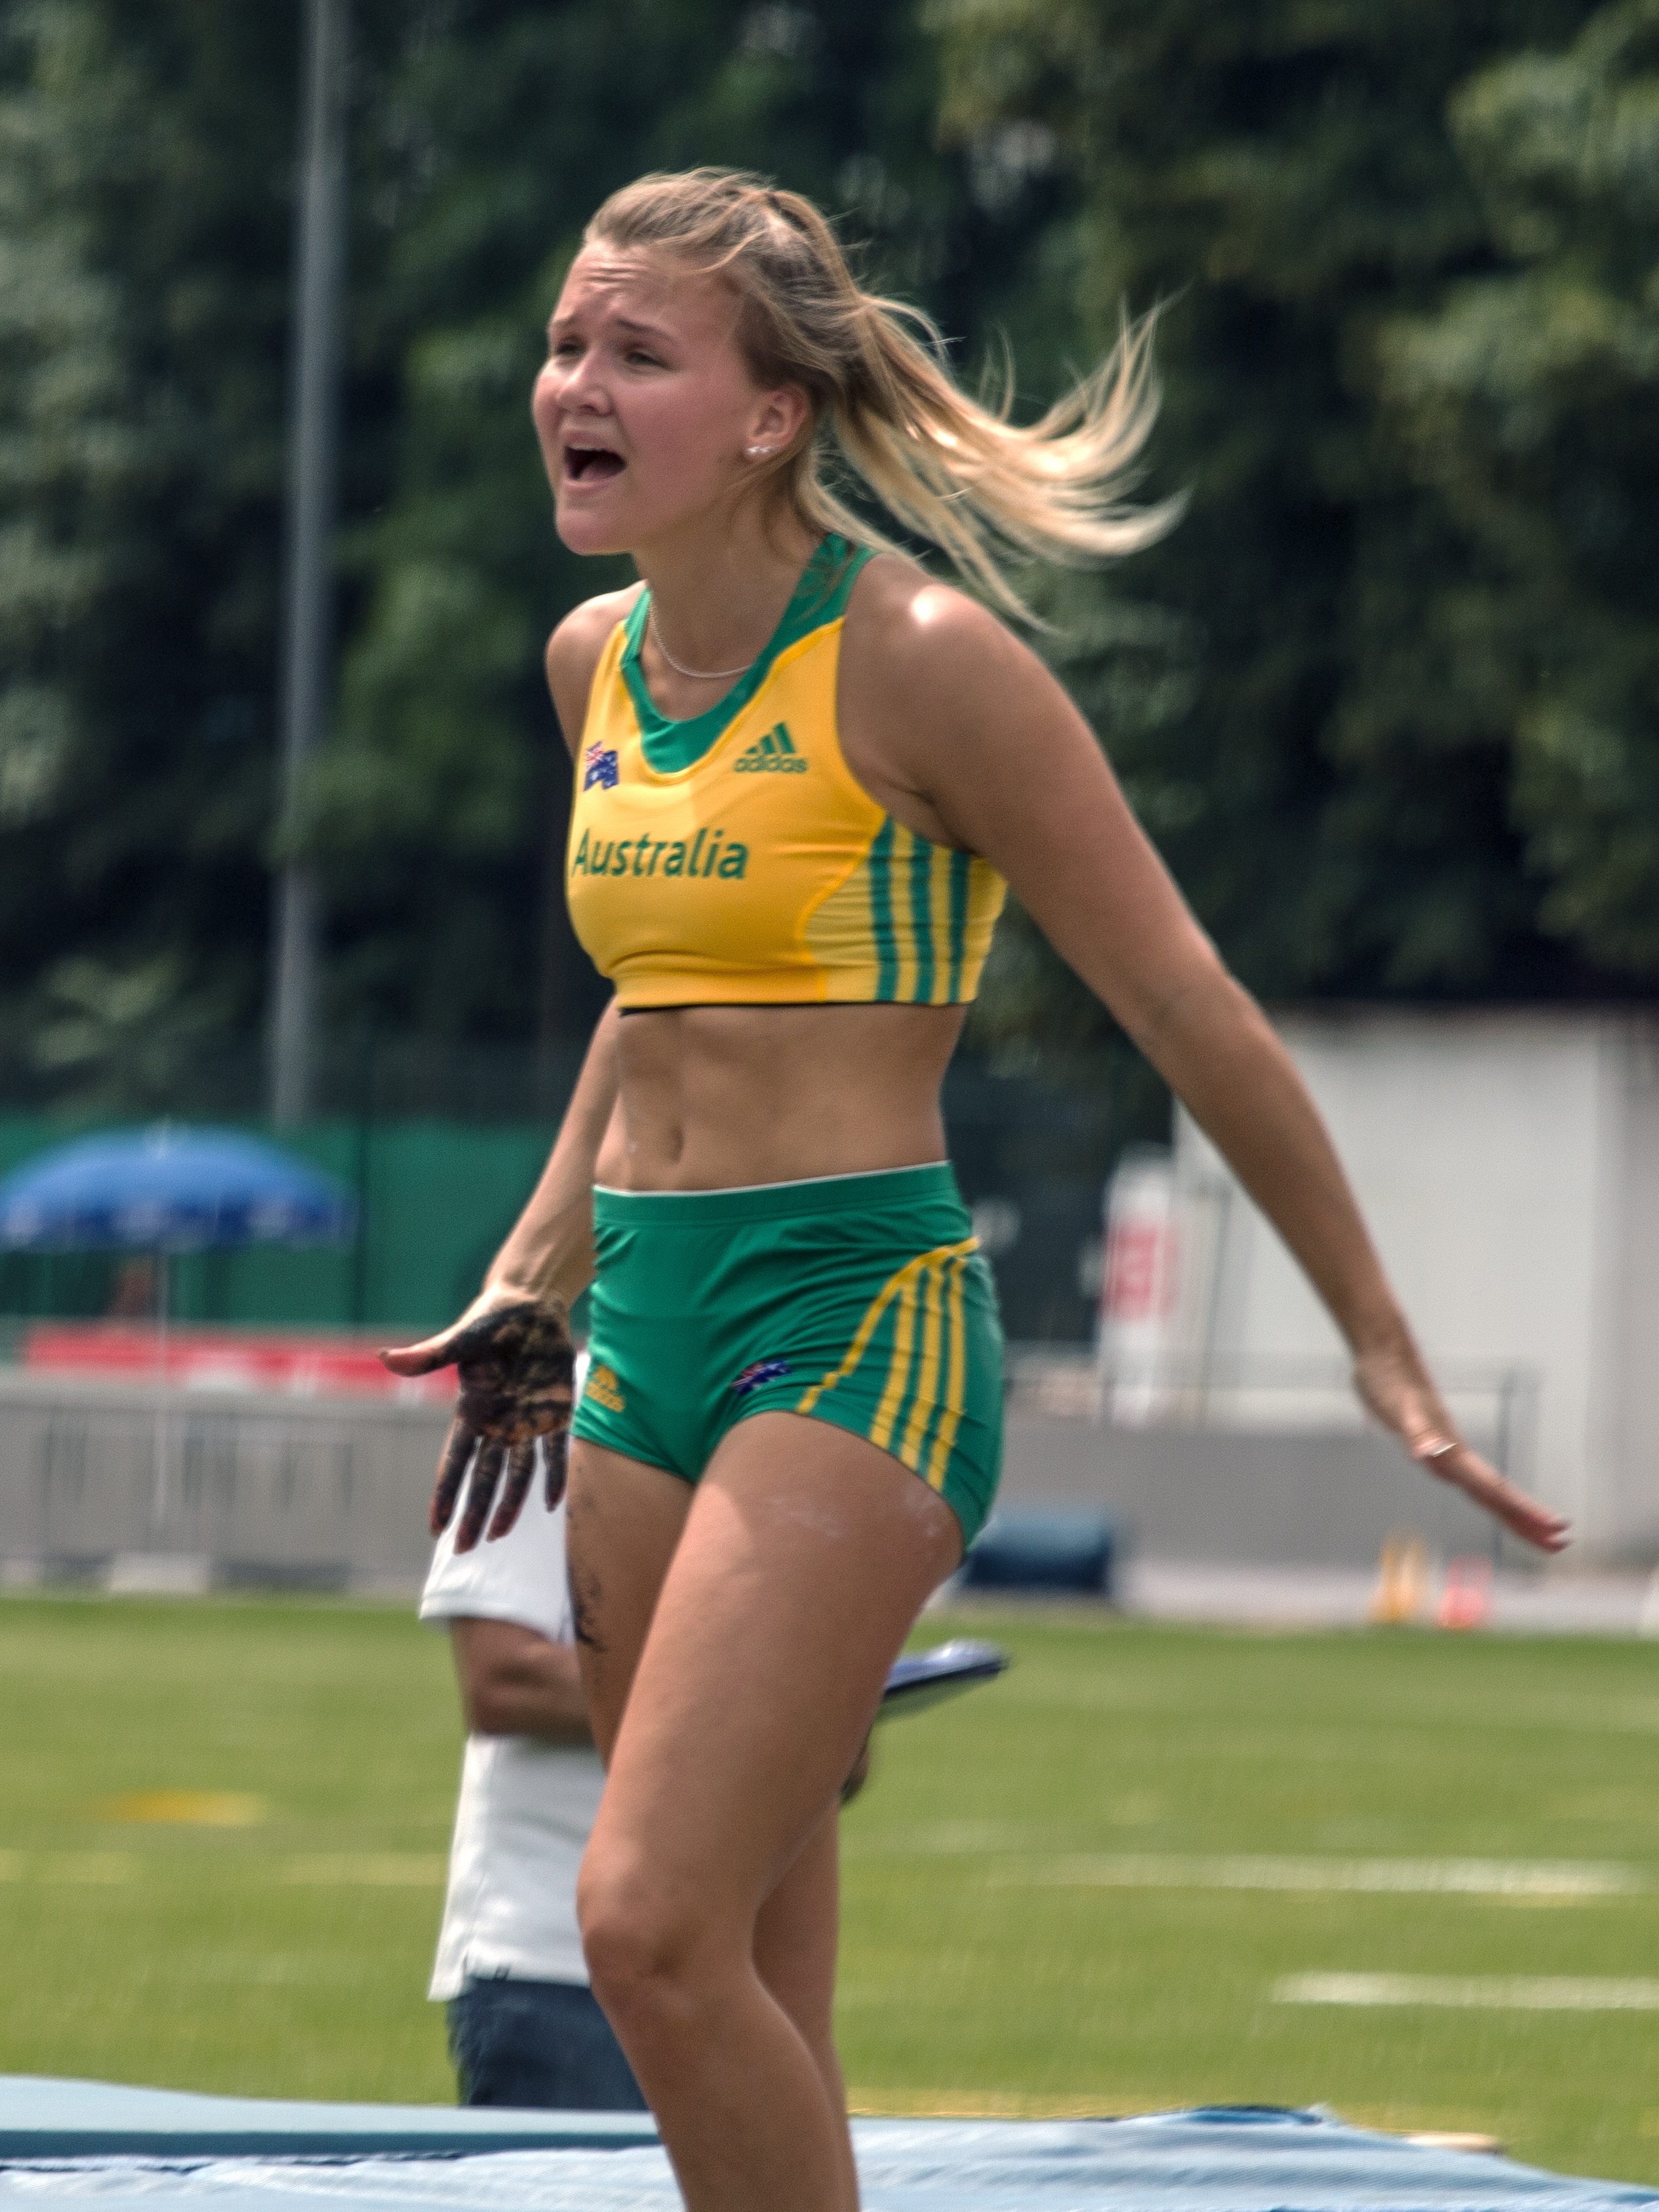
person, sport, running, jumping, sports, endurance, athletics, sprint, physical exercise, junior gala, pole vault, human action, track and field athletics, heptathlon, middle distance running, 800 metres, racewalking